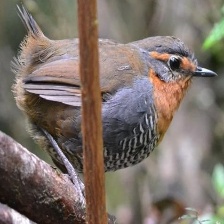
Species: CHUCAO TAPACULO
Scientific name: SCELORCHILUS RUBECULA